Denis Thatcher

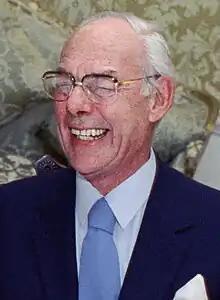
Thatcher in 1988

Sir Denis Thatcher, 1st Baronet, (10 May 1915 – 26 June 2003) was an English businessman and the husband of Margaret Thatcher, who served as the first female British prime minister from 1979 to 1990; thus, he became the first male prime ministerial spouse.